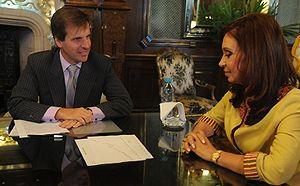
Hernán Martín Pérez Redrado est un économiste et homme politique argentin, qui était président de la Banque centrale sur nomination du président Néstor Kirchner depuis le 24 septembre 2004, mais a dû démissionner le 29 janvier 2010 à la suite d'une crise institutionnelle et de son opposition à la politique du gouvernement de Cristina Kirchner.
Cristina Fernández de Kirchner — appelée Cristina Fernández dans les pays hispanophones, ou parfois Cristina Kirchner —, née Cristina Elisabet Fernández le 19 février 1953 à La Plata, est une femme d'État argentine. Elle est présidente de la Nation de 2007 à 2015 et vice-présidente depuis 2019.